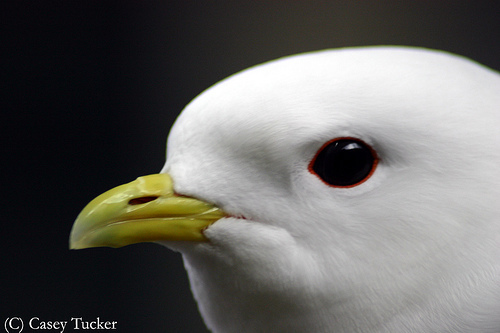
the bird has a white head and a red eyering with a yellow curved beak.
this bird has a white crown, a small yellow bill, and dark black eyesthe head of the bird is white with a black eye and a curved yellow beak.
this bird has a bold yellow bill and a brown crow also.
a white crowned bird with a yellow hooked bill and a red eye ring around a black eye.
this bird has deep burgundy eye ring a small yellow bill and is covered in pure white feathers.
this bird has wings that are white and red eye rings
this bird has a curved, pointed yellow bill, and a white crown without any cheek patches or eyebrows.
this medium-sized bird has a white face with a yellow bill.
this bird has red eye rings, yellow curved bill, and a white crown.
Species: Red Legged Kittiwake